Marie-Jo Zarb

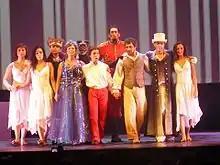
The troop of "Pinocchio" (2013)

After literature studies, Marie-Jo Zarb meets Bruno Pelletier, the francophone Quebecer singer, in 1993, and writes many songs for him. Thanks to this first experience, she works with Native, a French band, and with Francis Lai for the musical "Les Sales Gosses". She gets into Sony, the record company, and writes for Herbert Léonard, Larusso and the Sol En Si artists; among others.